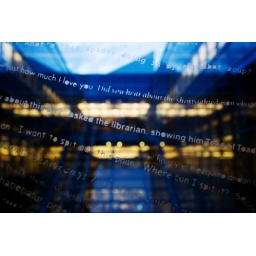
On the very top floor of the library, I discovered a window with jokes on it in different languages.